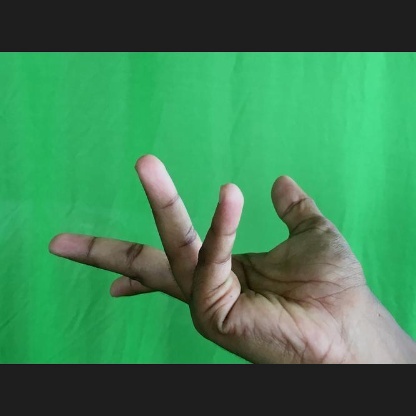
Mudra: Alapadmam